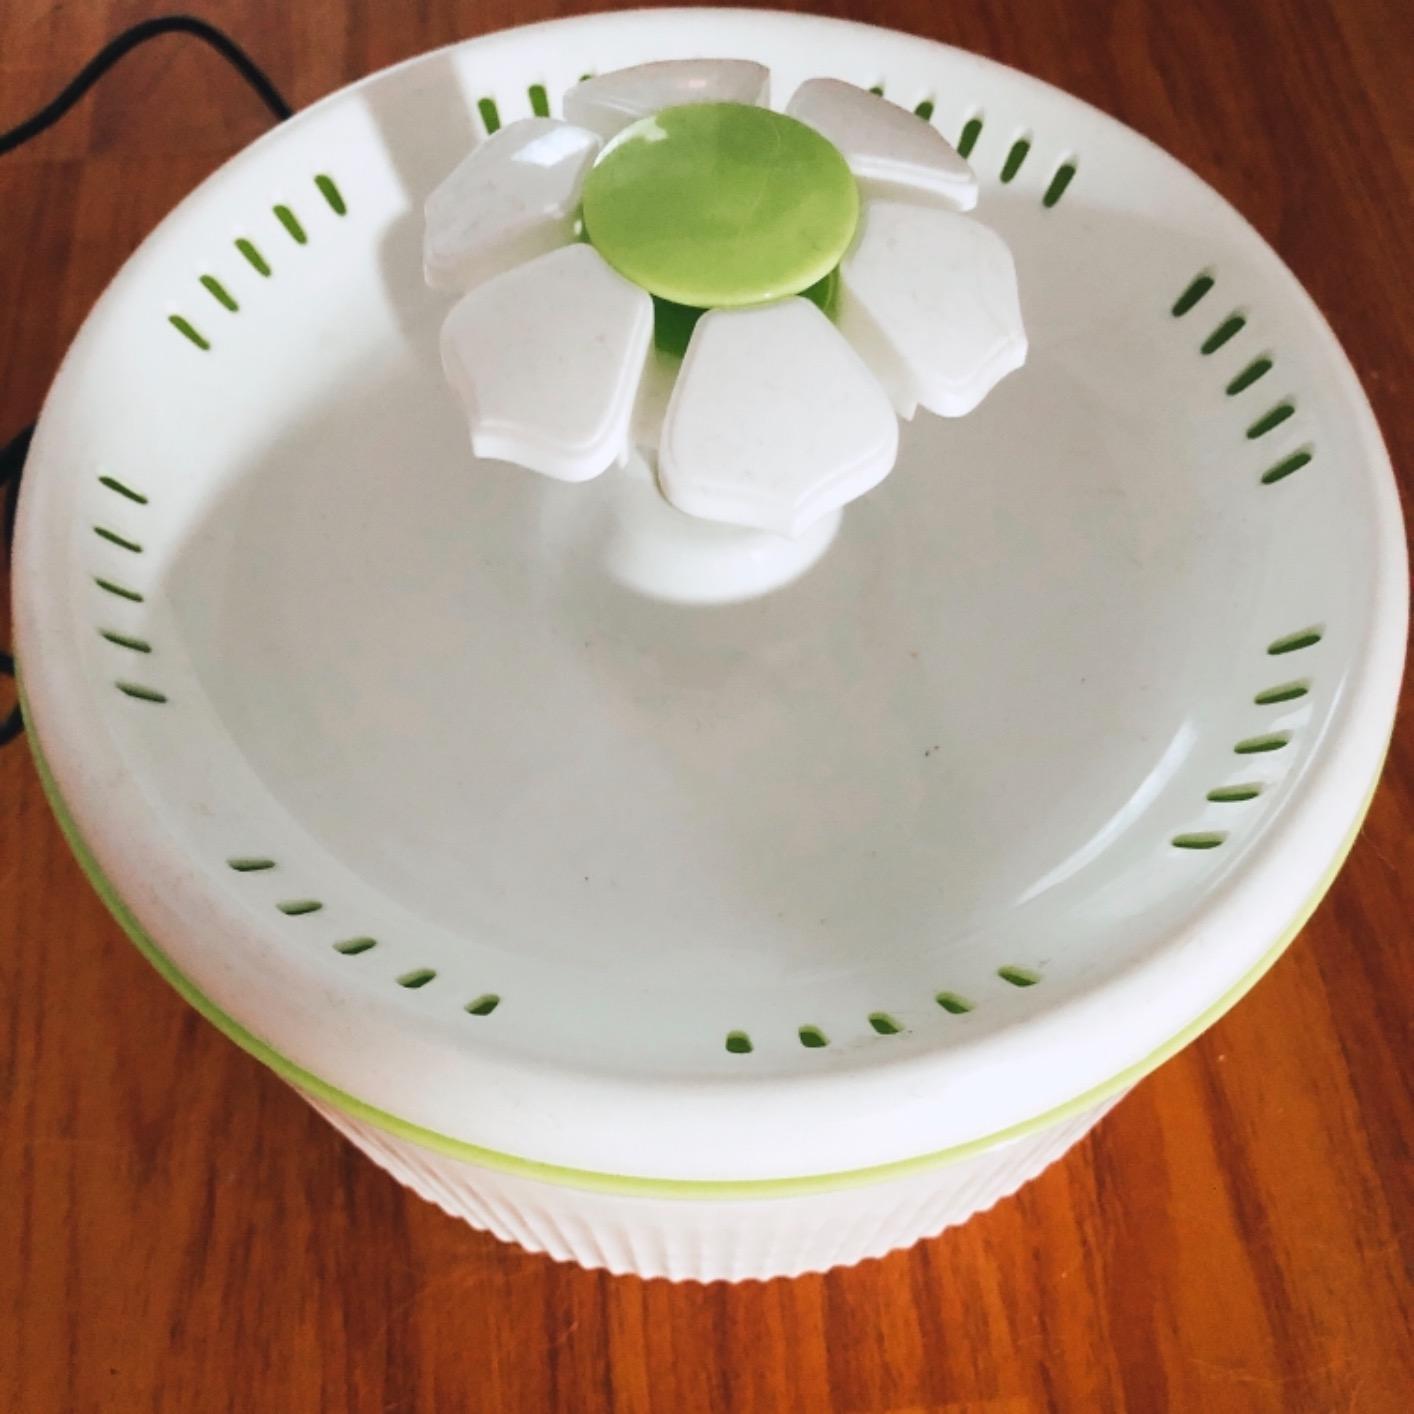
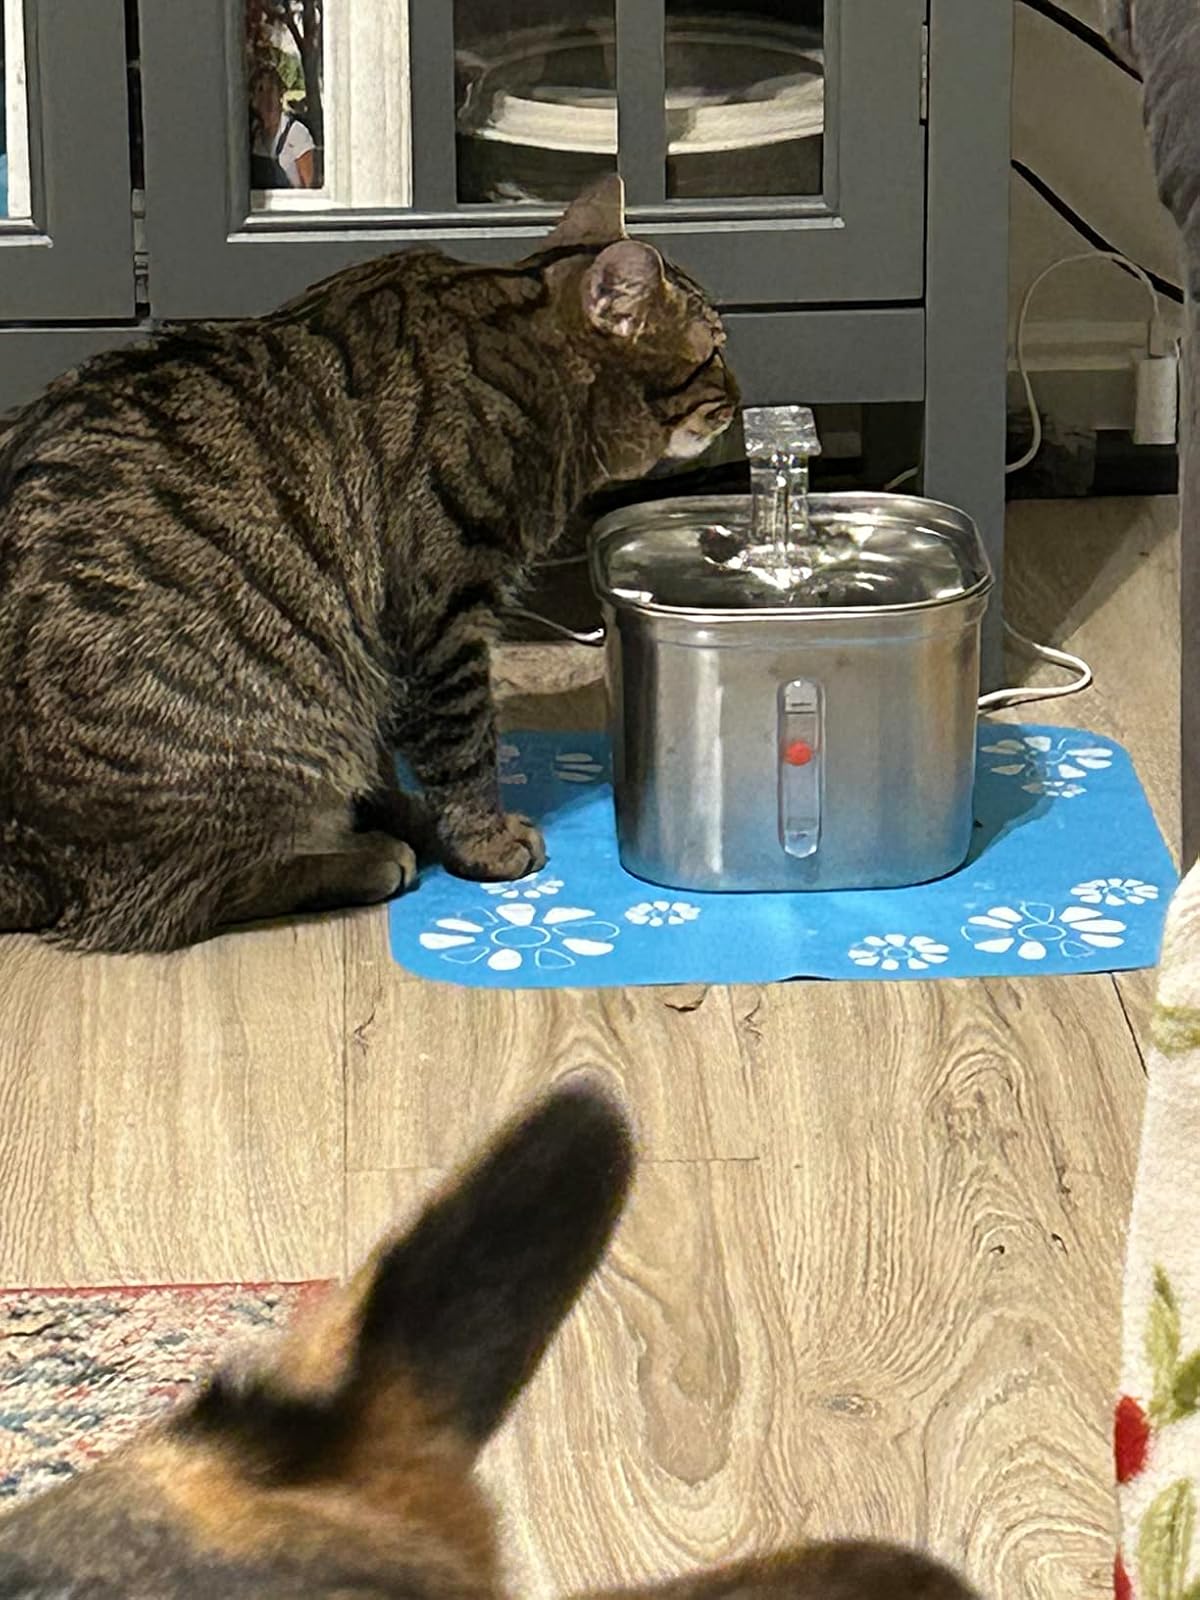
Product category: items_bowl
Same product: no